Edward Forster the Elder

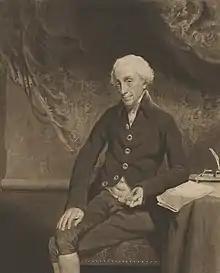
Engraving by Charles Turner

Forster was the son of Thomas Forster, and brother of Benjamin Forster, born on 11 February 1730. He was educated at Felsted School. He then visited the Netherlands and his relative Benjamin Furly.